Translations during the Spanish Golden Age

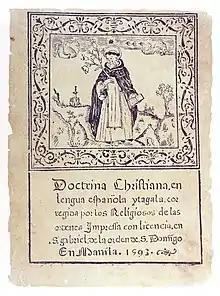
Cover of "Doctrina Christiana" from 1593, that was translated to Tagalog, Baybayin, and Chinese.

The particular aspects of Spanish Humanism in the Renaissance did much to shape the Spanish attitude towards literary translation. In this period the English language acquired a great number of Spanish words. English lexicographers began to accumulate lists of Spanish words, beginning with John Thorius in 1590, and for the next two centuries this interest for the Spanish language facilitated translation into the two languages as well as the mutual borrowing of words.